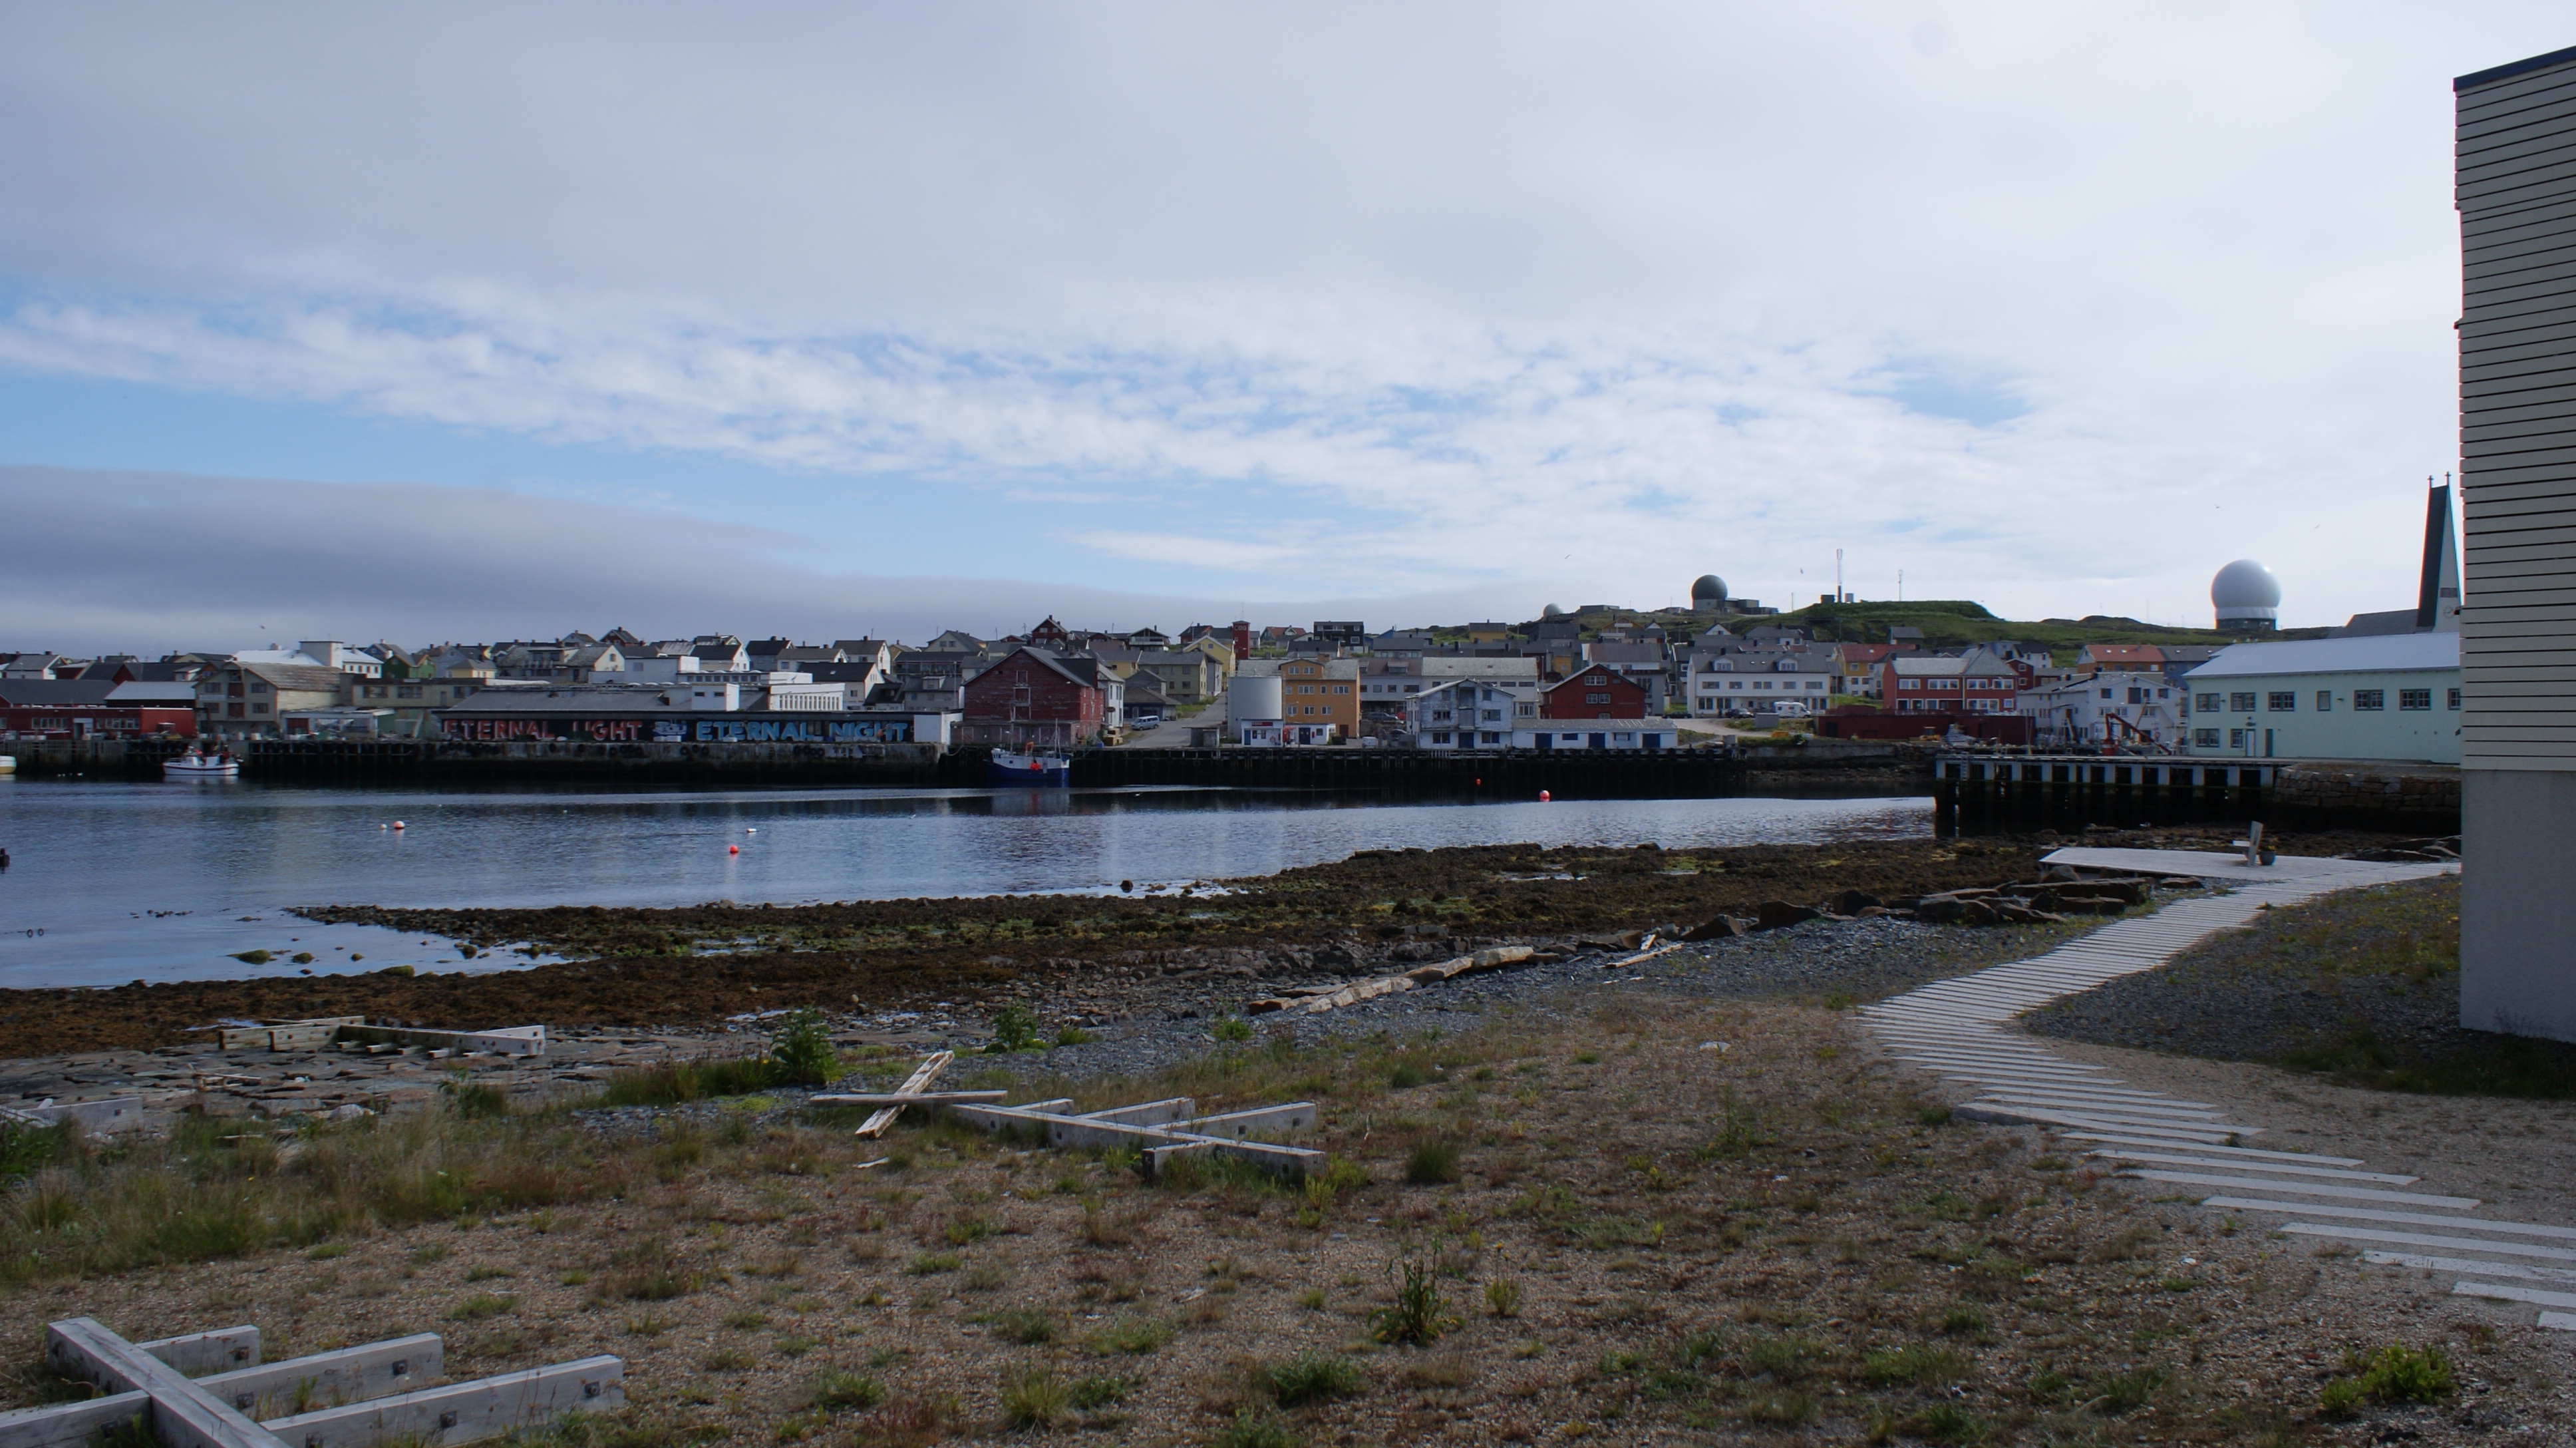
beach, landscape, sea, coast, water, dock, shore, lake, city, pier, river, walkway, transport, vehicle, bay, harbor, marina, port, waterway